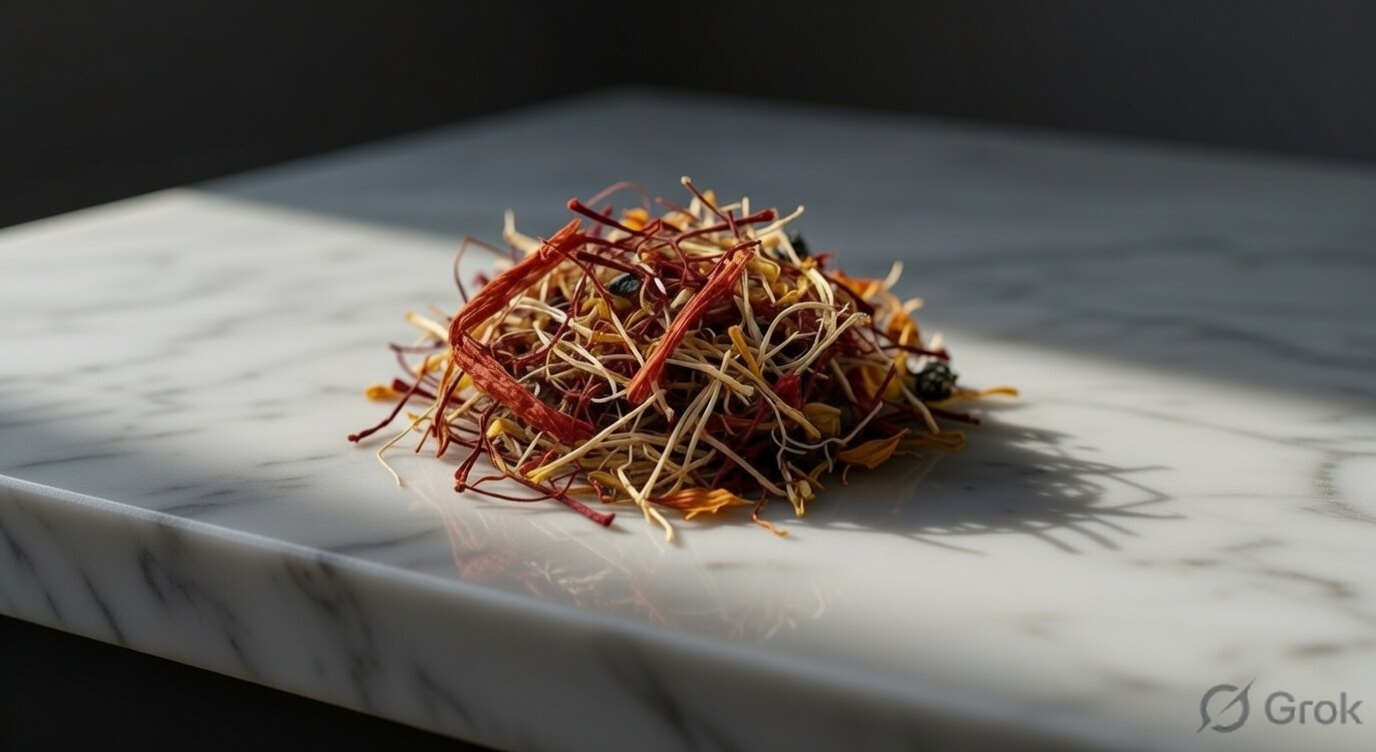
Saffron quality class: adulterated